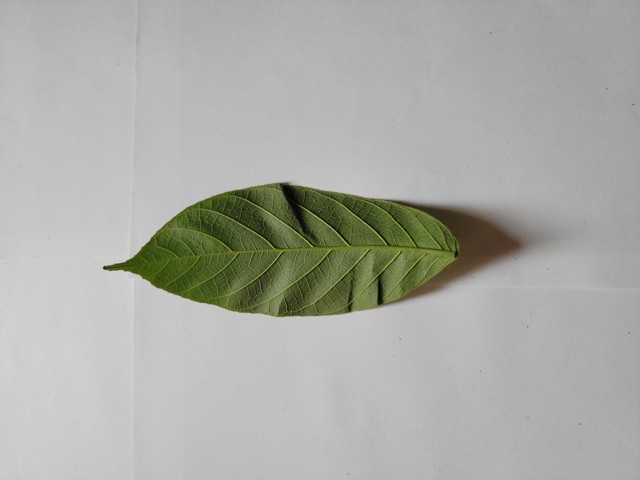
Plant: chapalish